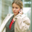
Label: woman